Divorce party

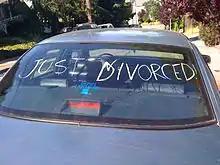
A car window with the message "Just Divorced!", parodying the traditional "Just Married"

A divorce party (also known as a divorce ceremony) is a ceremony that celebrates the end of a marriage or civil union. They can involve either one or both members of the separating couple. Divorce parties have been called the final frontier in the wedding industry complex, and often involve a toast that emphasizes the two individuals beginning new chapters in their lives.